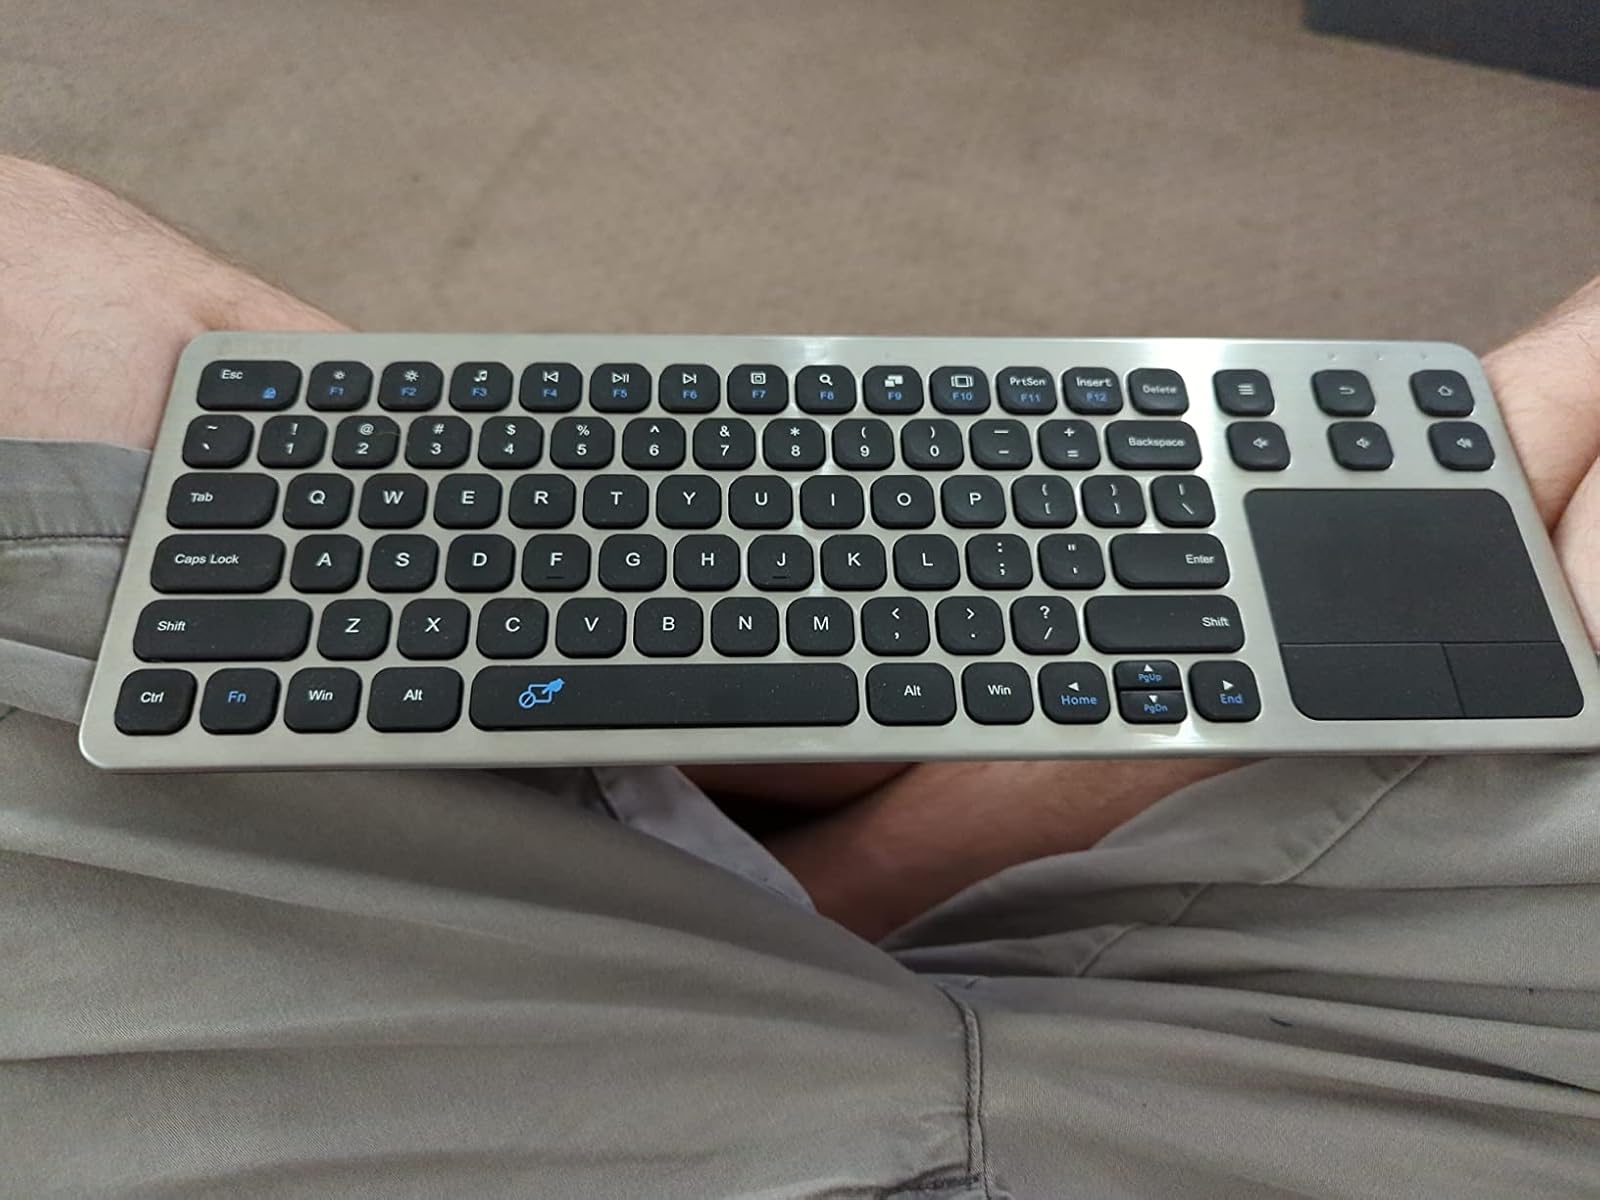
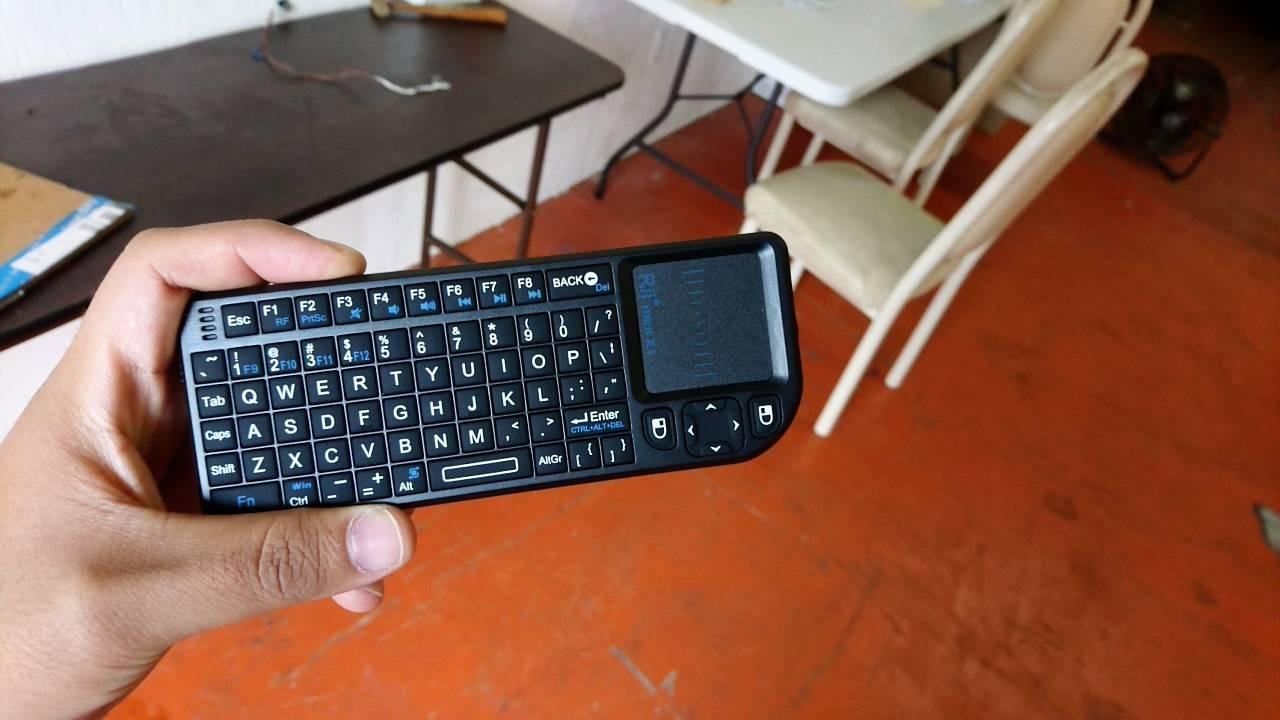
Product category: keyboard
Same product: no